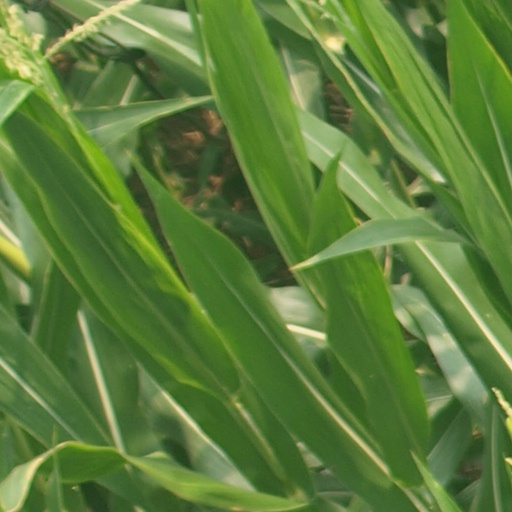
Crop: maize; corn